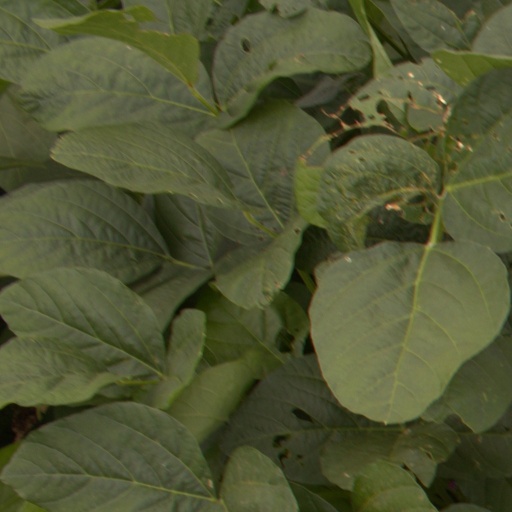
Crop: soybean